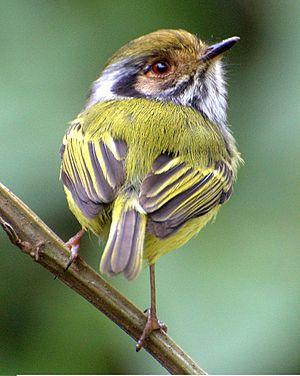
Le Microtyran oreillard est une espèce de passereaux de la famille des Tyrannidés.